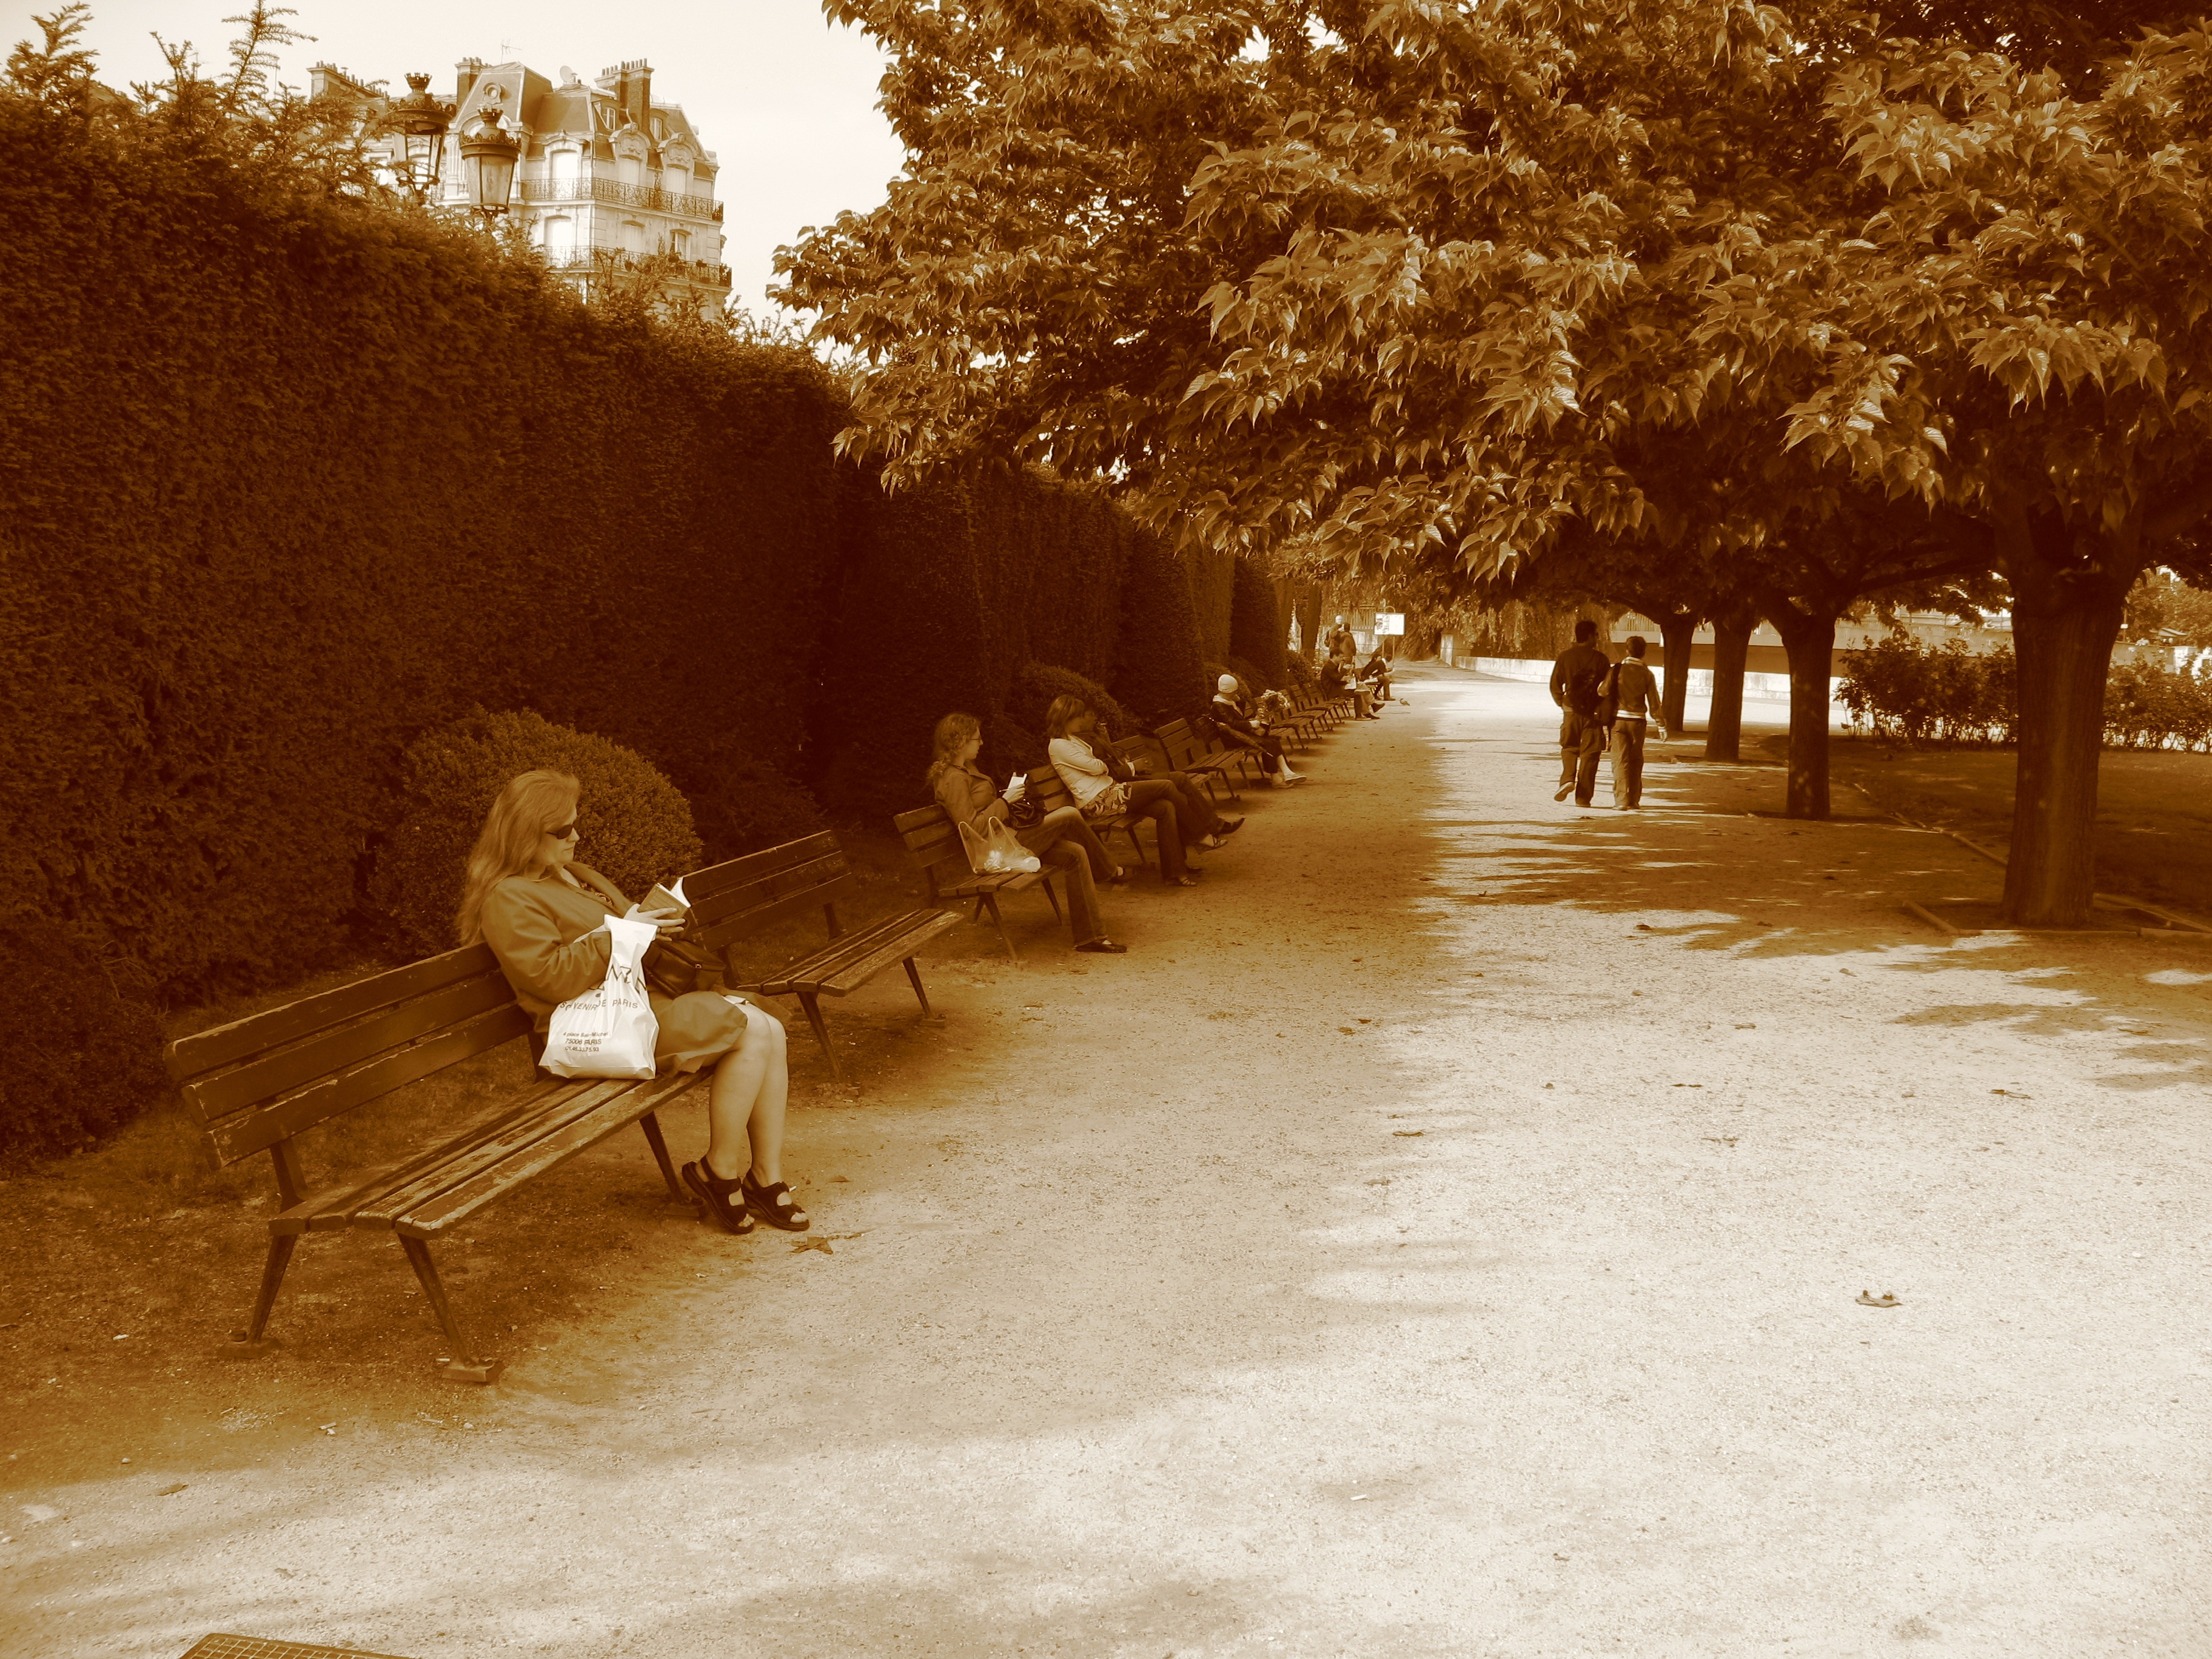
tree, snow, winter, sun, woman, bench, sunlight, morning, leaf, paris, summer, young, relax, sitting, autumn, park, season, outdoors, sepia, temple